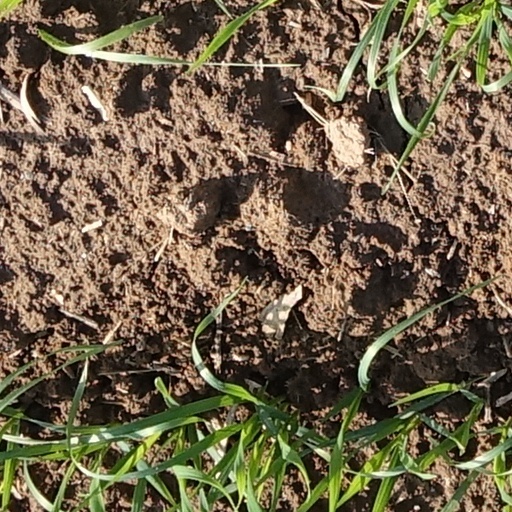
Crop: wheat